Mikalai Kamianchuk

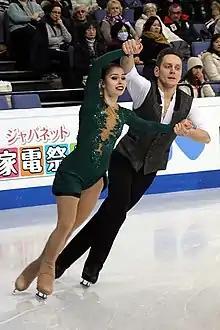
Danilova / Kamianchuk in 2017

Mikalai Kamianchuk (born 9 August 1987) is a Belarusian pair skater. He has placed in the top ten at four European Championships, skating with Lubov Bakirova and Tatiana Danilova.